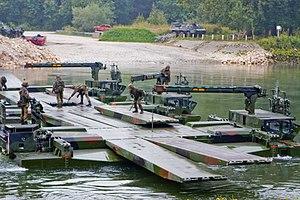
L’équipement de la British Army regroupe les armes légères, les chars d'assaut, les avions, bateaux, l'artillerie et les véhicules de transport utilisés par l'armée de terre britannique.